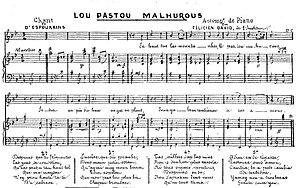
La chanson Lou pastou malhurous de Despourrins.
Cyprien Despourrins ou Despourrin, est un poète béarnais, auteur de chansons écrites en béarnais, célèbres et emblématiques du Béarn telles que : Rossinholet qui cantas et Quant vòs ganhar pastoreta charmanta.